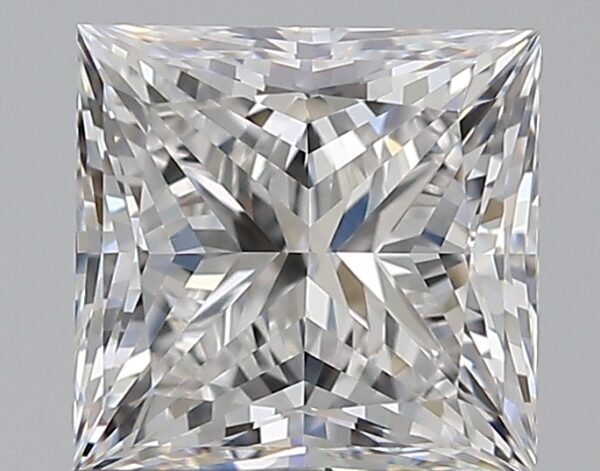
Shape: princess
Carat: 1.21
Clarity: VVS1
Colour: F
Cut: EX
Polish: EX
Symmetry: EX
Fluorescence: N
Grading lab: GIA
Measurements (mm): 5.79 x 5.63 x 4.14